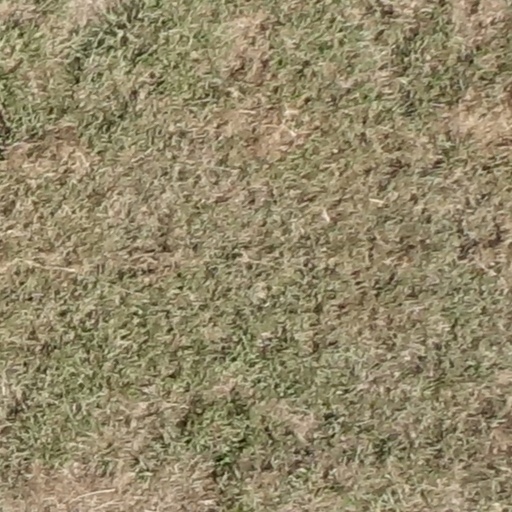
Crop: sorghum